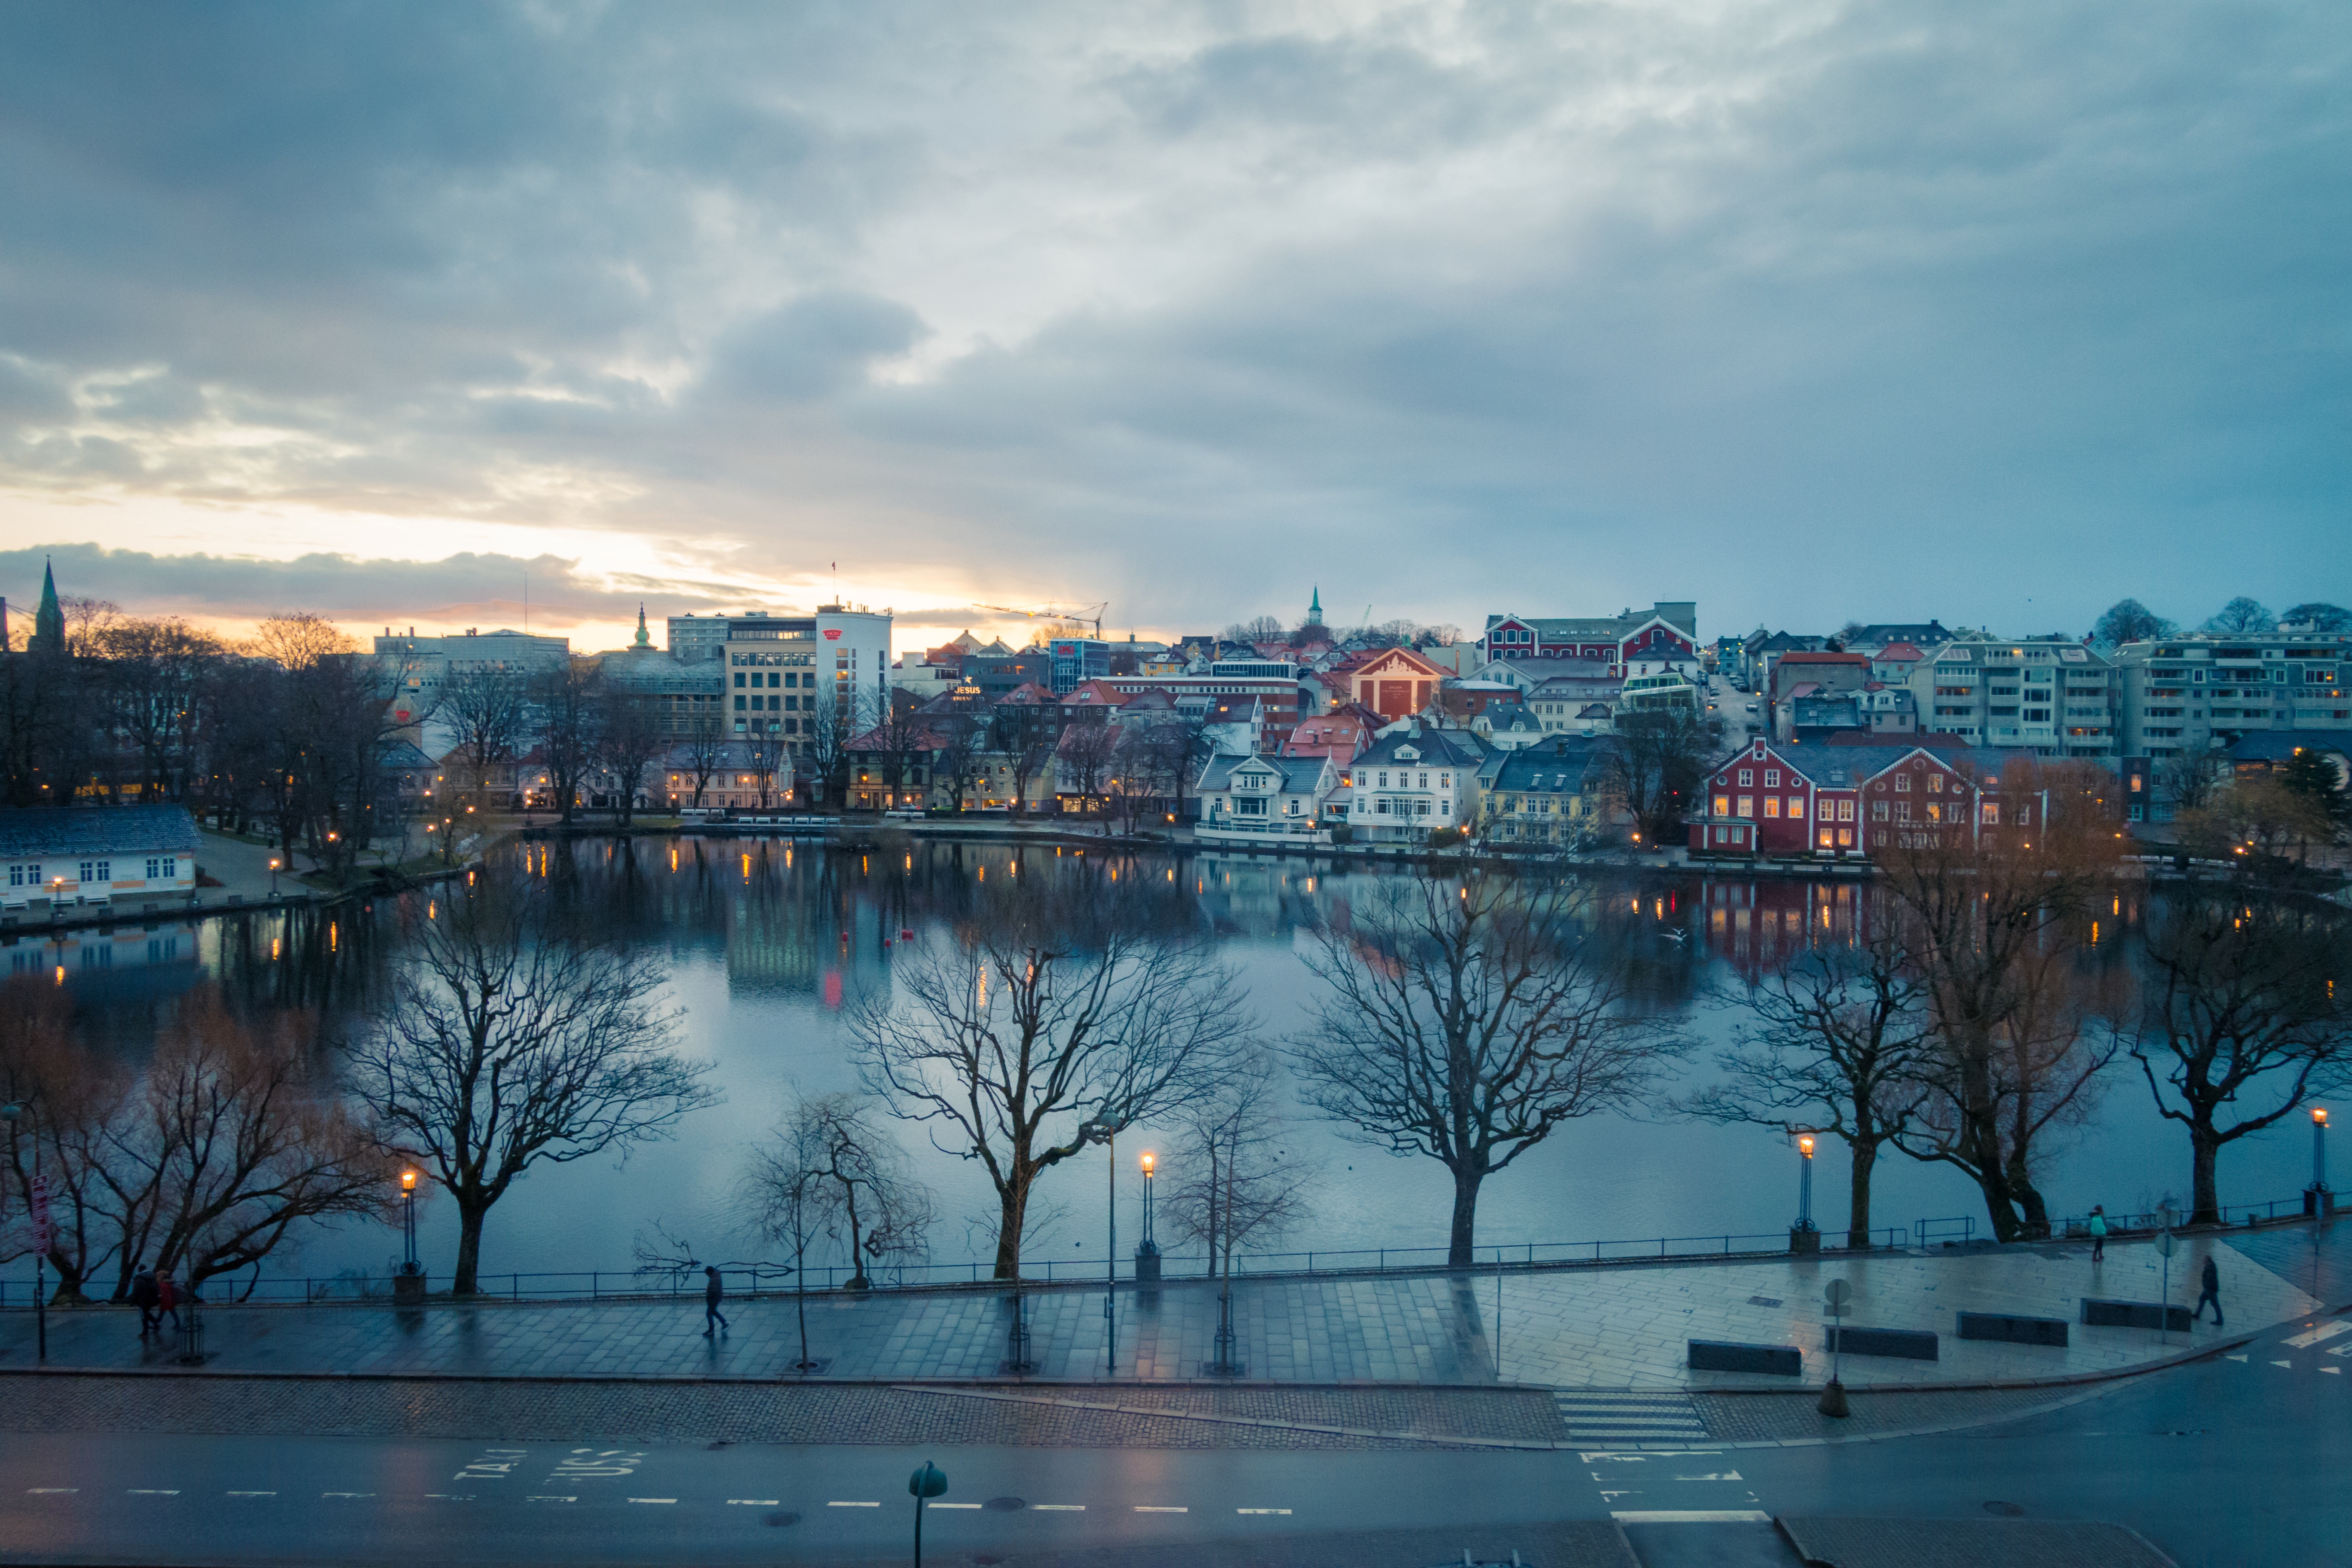
sea, water, horizon, dock, cloud, sky, sunrise, sunset, skyline, morning, dawn, city, river, cityscape, dusk, evening, reflection, urban area